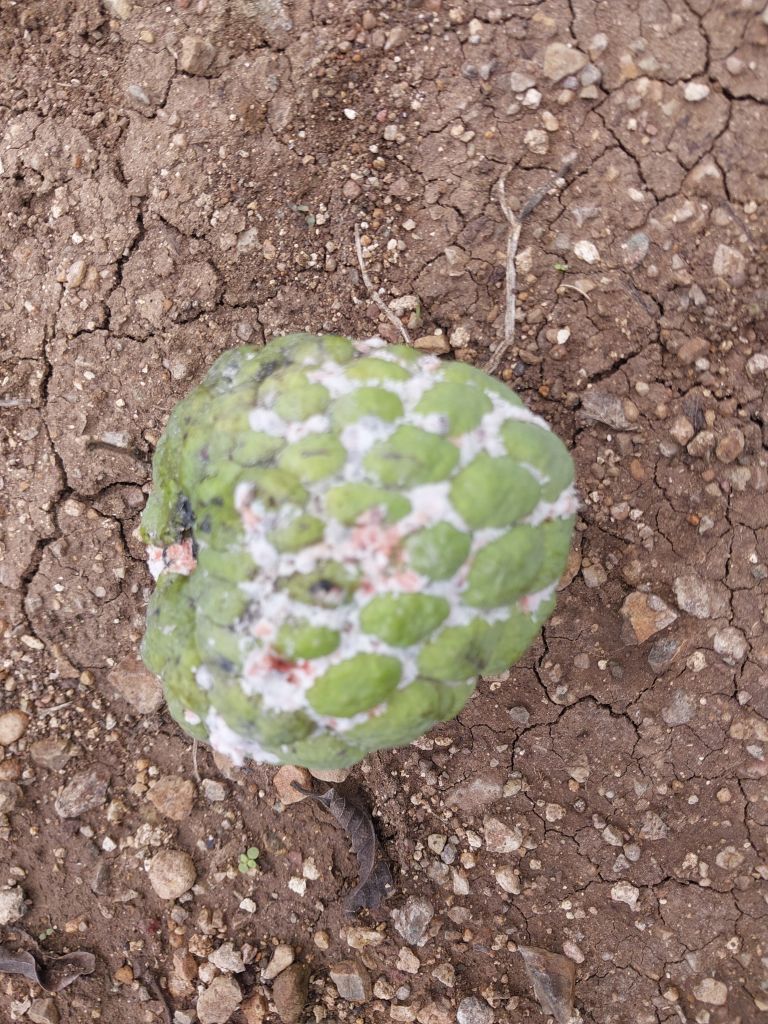
Disease label: Mealy Bug